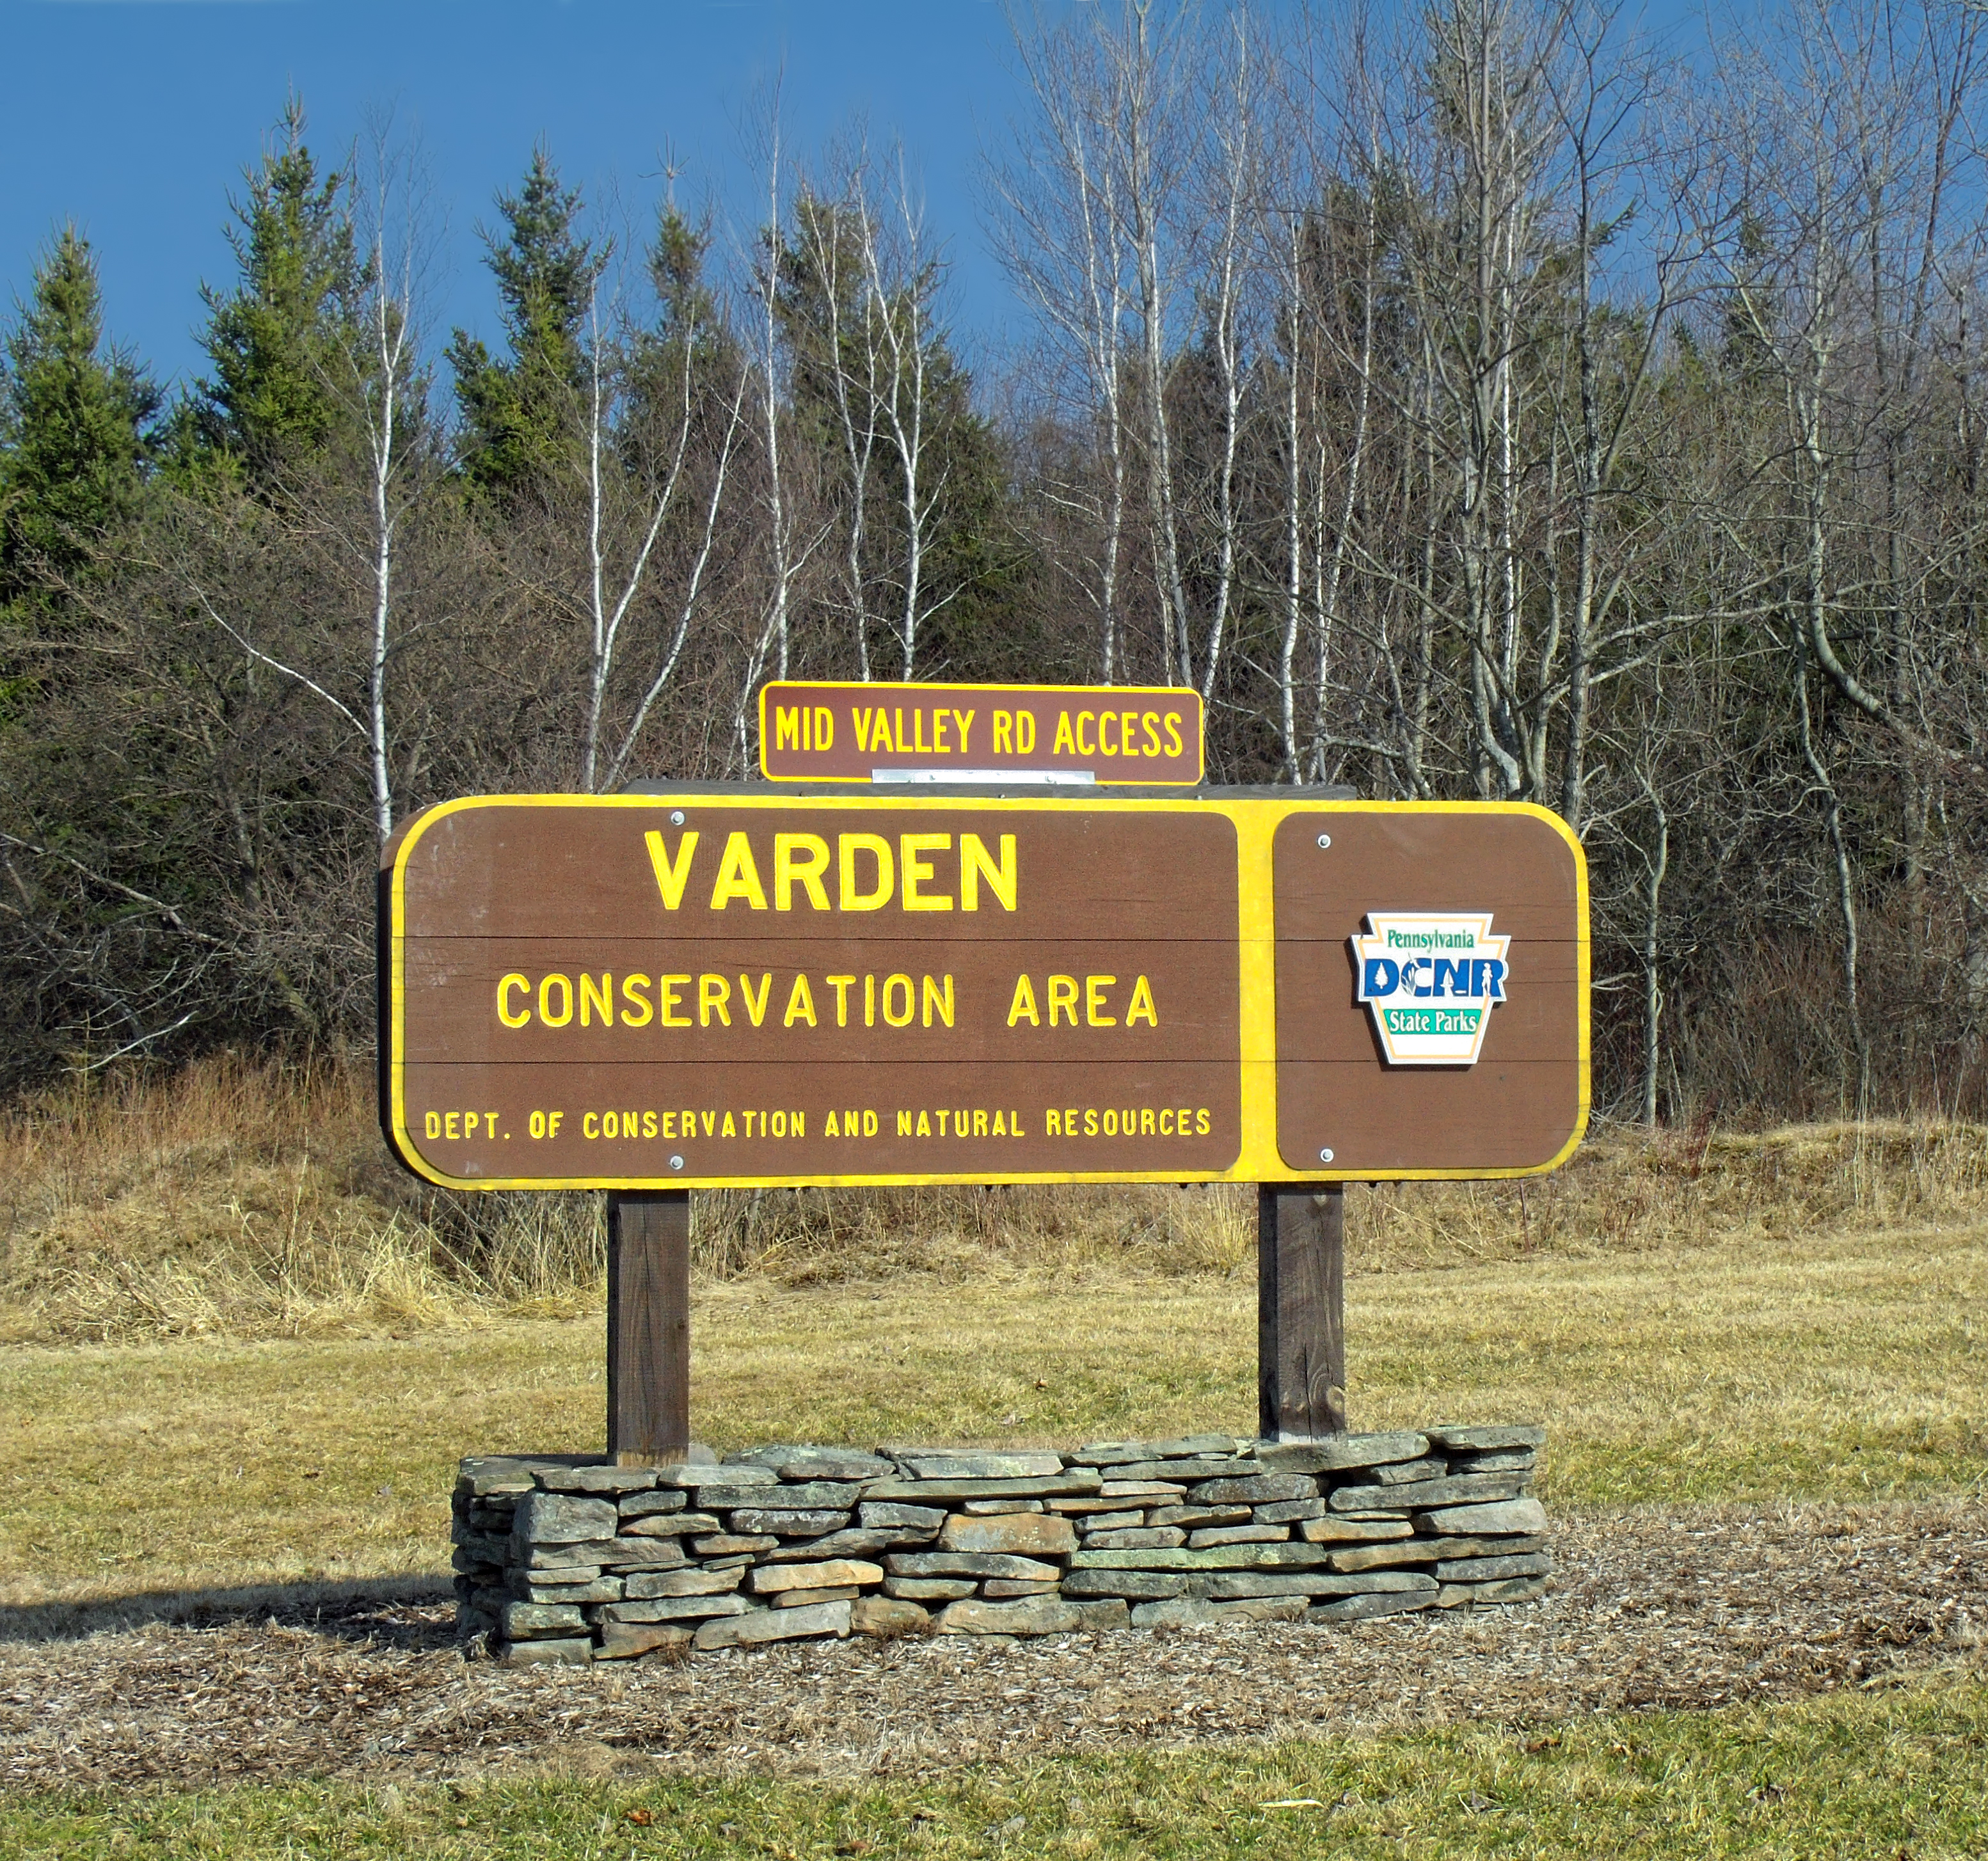
winter, sky, trail, sign, park, trees, creativecommons, poconos, waynecounty, cloudless, pennsylvania, brightlight, vardenconservationarea